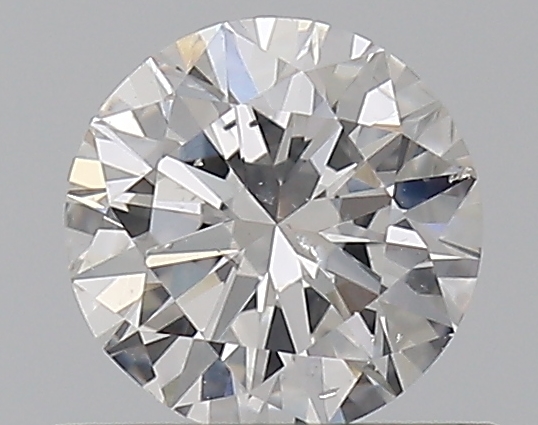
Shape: round
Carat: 0.5
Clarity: SI1
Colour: E
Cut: VG
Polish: EX
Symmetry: VG
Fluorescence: N
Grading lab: GIA
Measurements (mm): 5.05 x 5.09 x 3.11